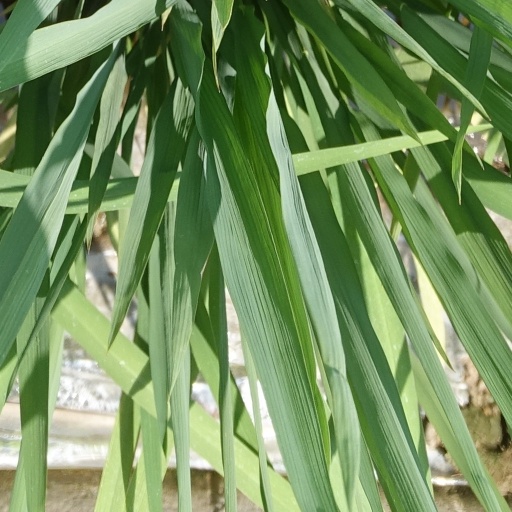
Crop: rice